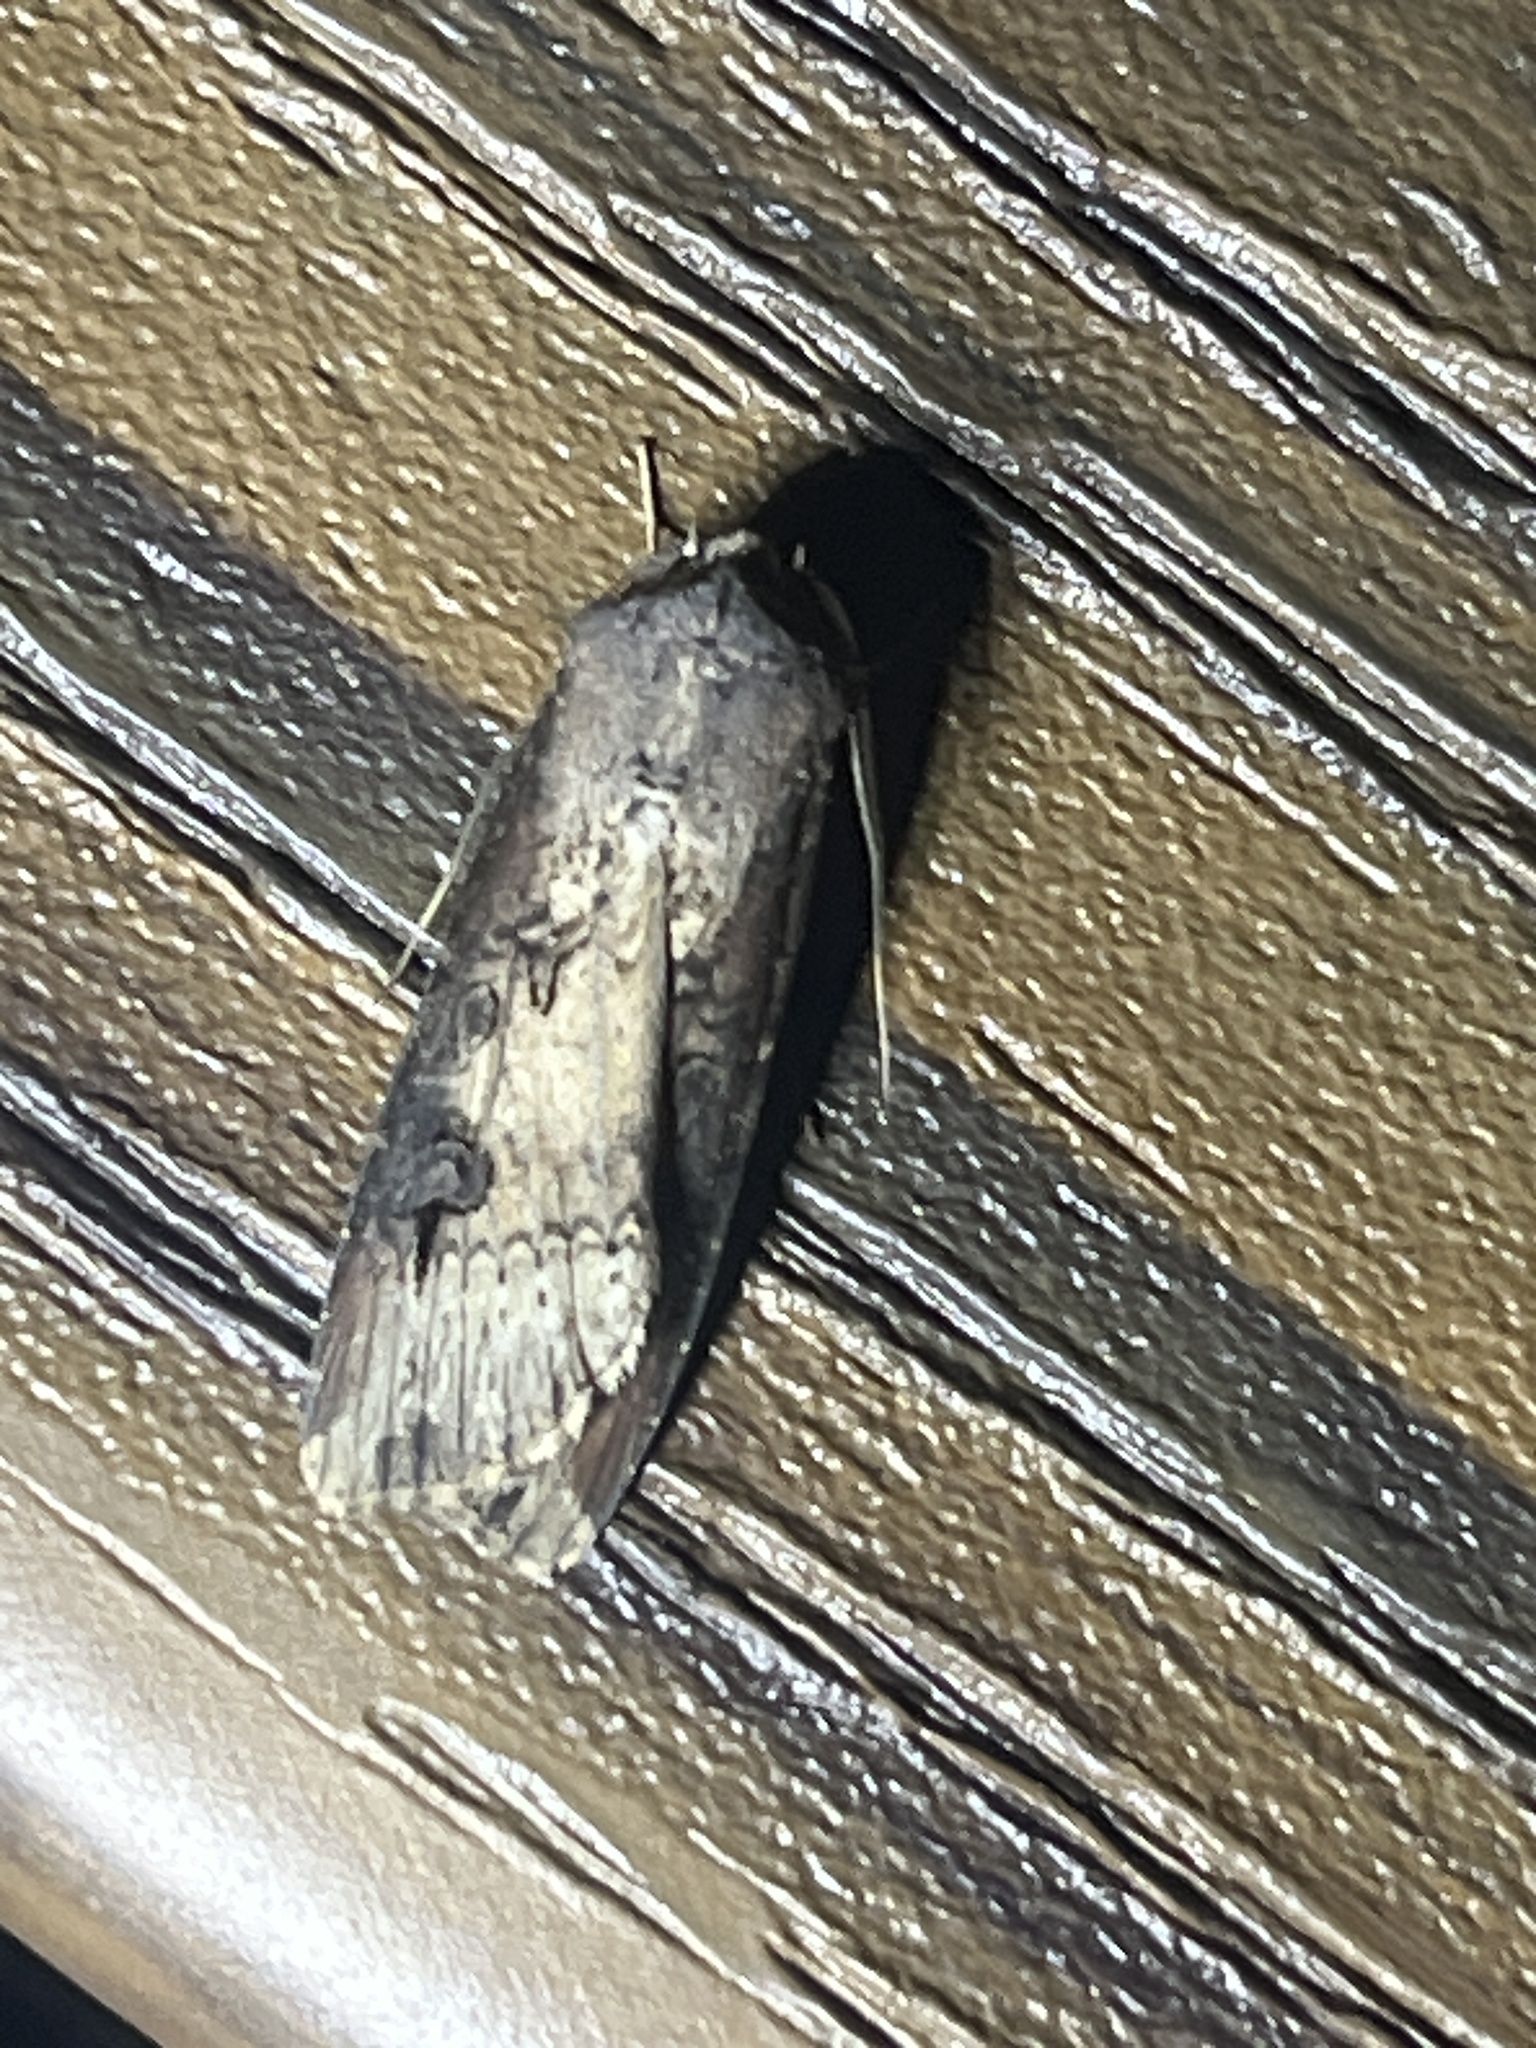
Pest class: cutworms